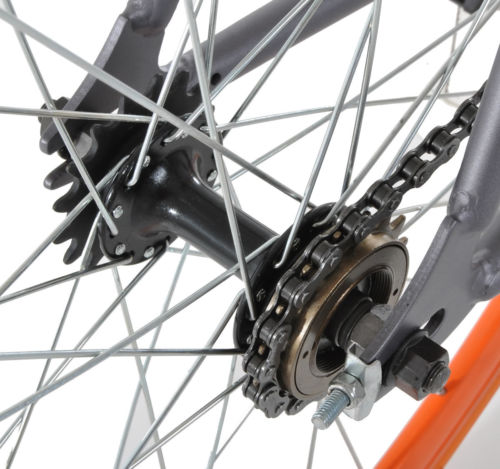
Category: bicycle